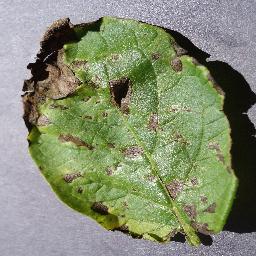
Label: Potato___Early_blight